Second Madagascar expedition

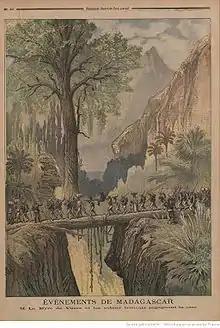
Second Madagascar expedition depicted in "Le Petit Journal", with the legend: "Events of Madagascar. M. Le Myre de Vilers and the colons leaving the coast."

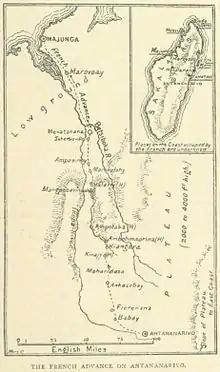
The French route to Antananarivo

An expeditionary corps was sent under General Jacques Duchesne. First, the harbor of Toamasina on the east coast, and Mahajanga on the west coast, were bombarded and occupied in December 1894 and January 1895 respectively. Some troops were landed, but the main expeditionary force, however, arrived in May 1895, numbering about 15,000 men, supported by around 6,000 carriers. The campaign was to take place during the rainy season, with disastrous consequences for the French expeditionary corps.